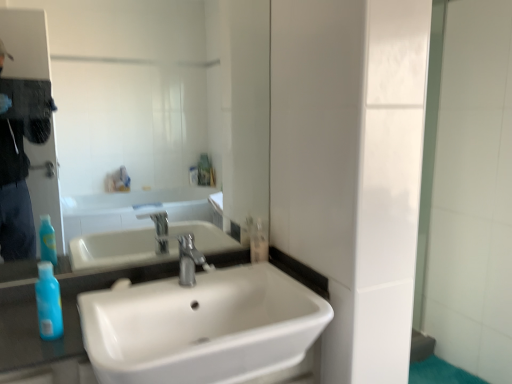
Question: From the image's perspective, locate the mirror lying above the white glossy sink at center. Please provide its 2D coordinates.
Answer: [(0.316, 0.245)]